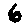
Label: 6